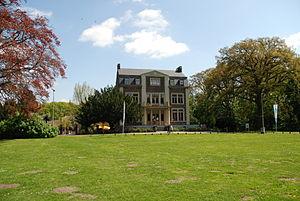
Kiewit est un village situé au Nord de la ville d'Hasselt, chef-lieu de la Province de Limbourg en Belgique. Kiewit est administrativement rattaché à Hasselt.